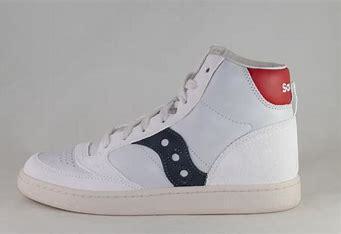
Brand: Saucony
Model: Jazz Court